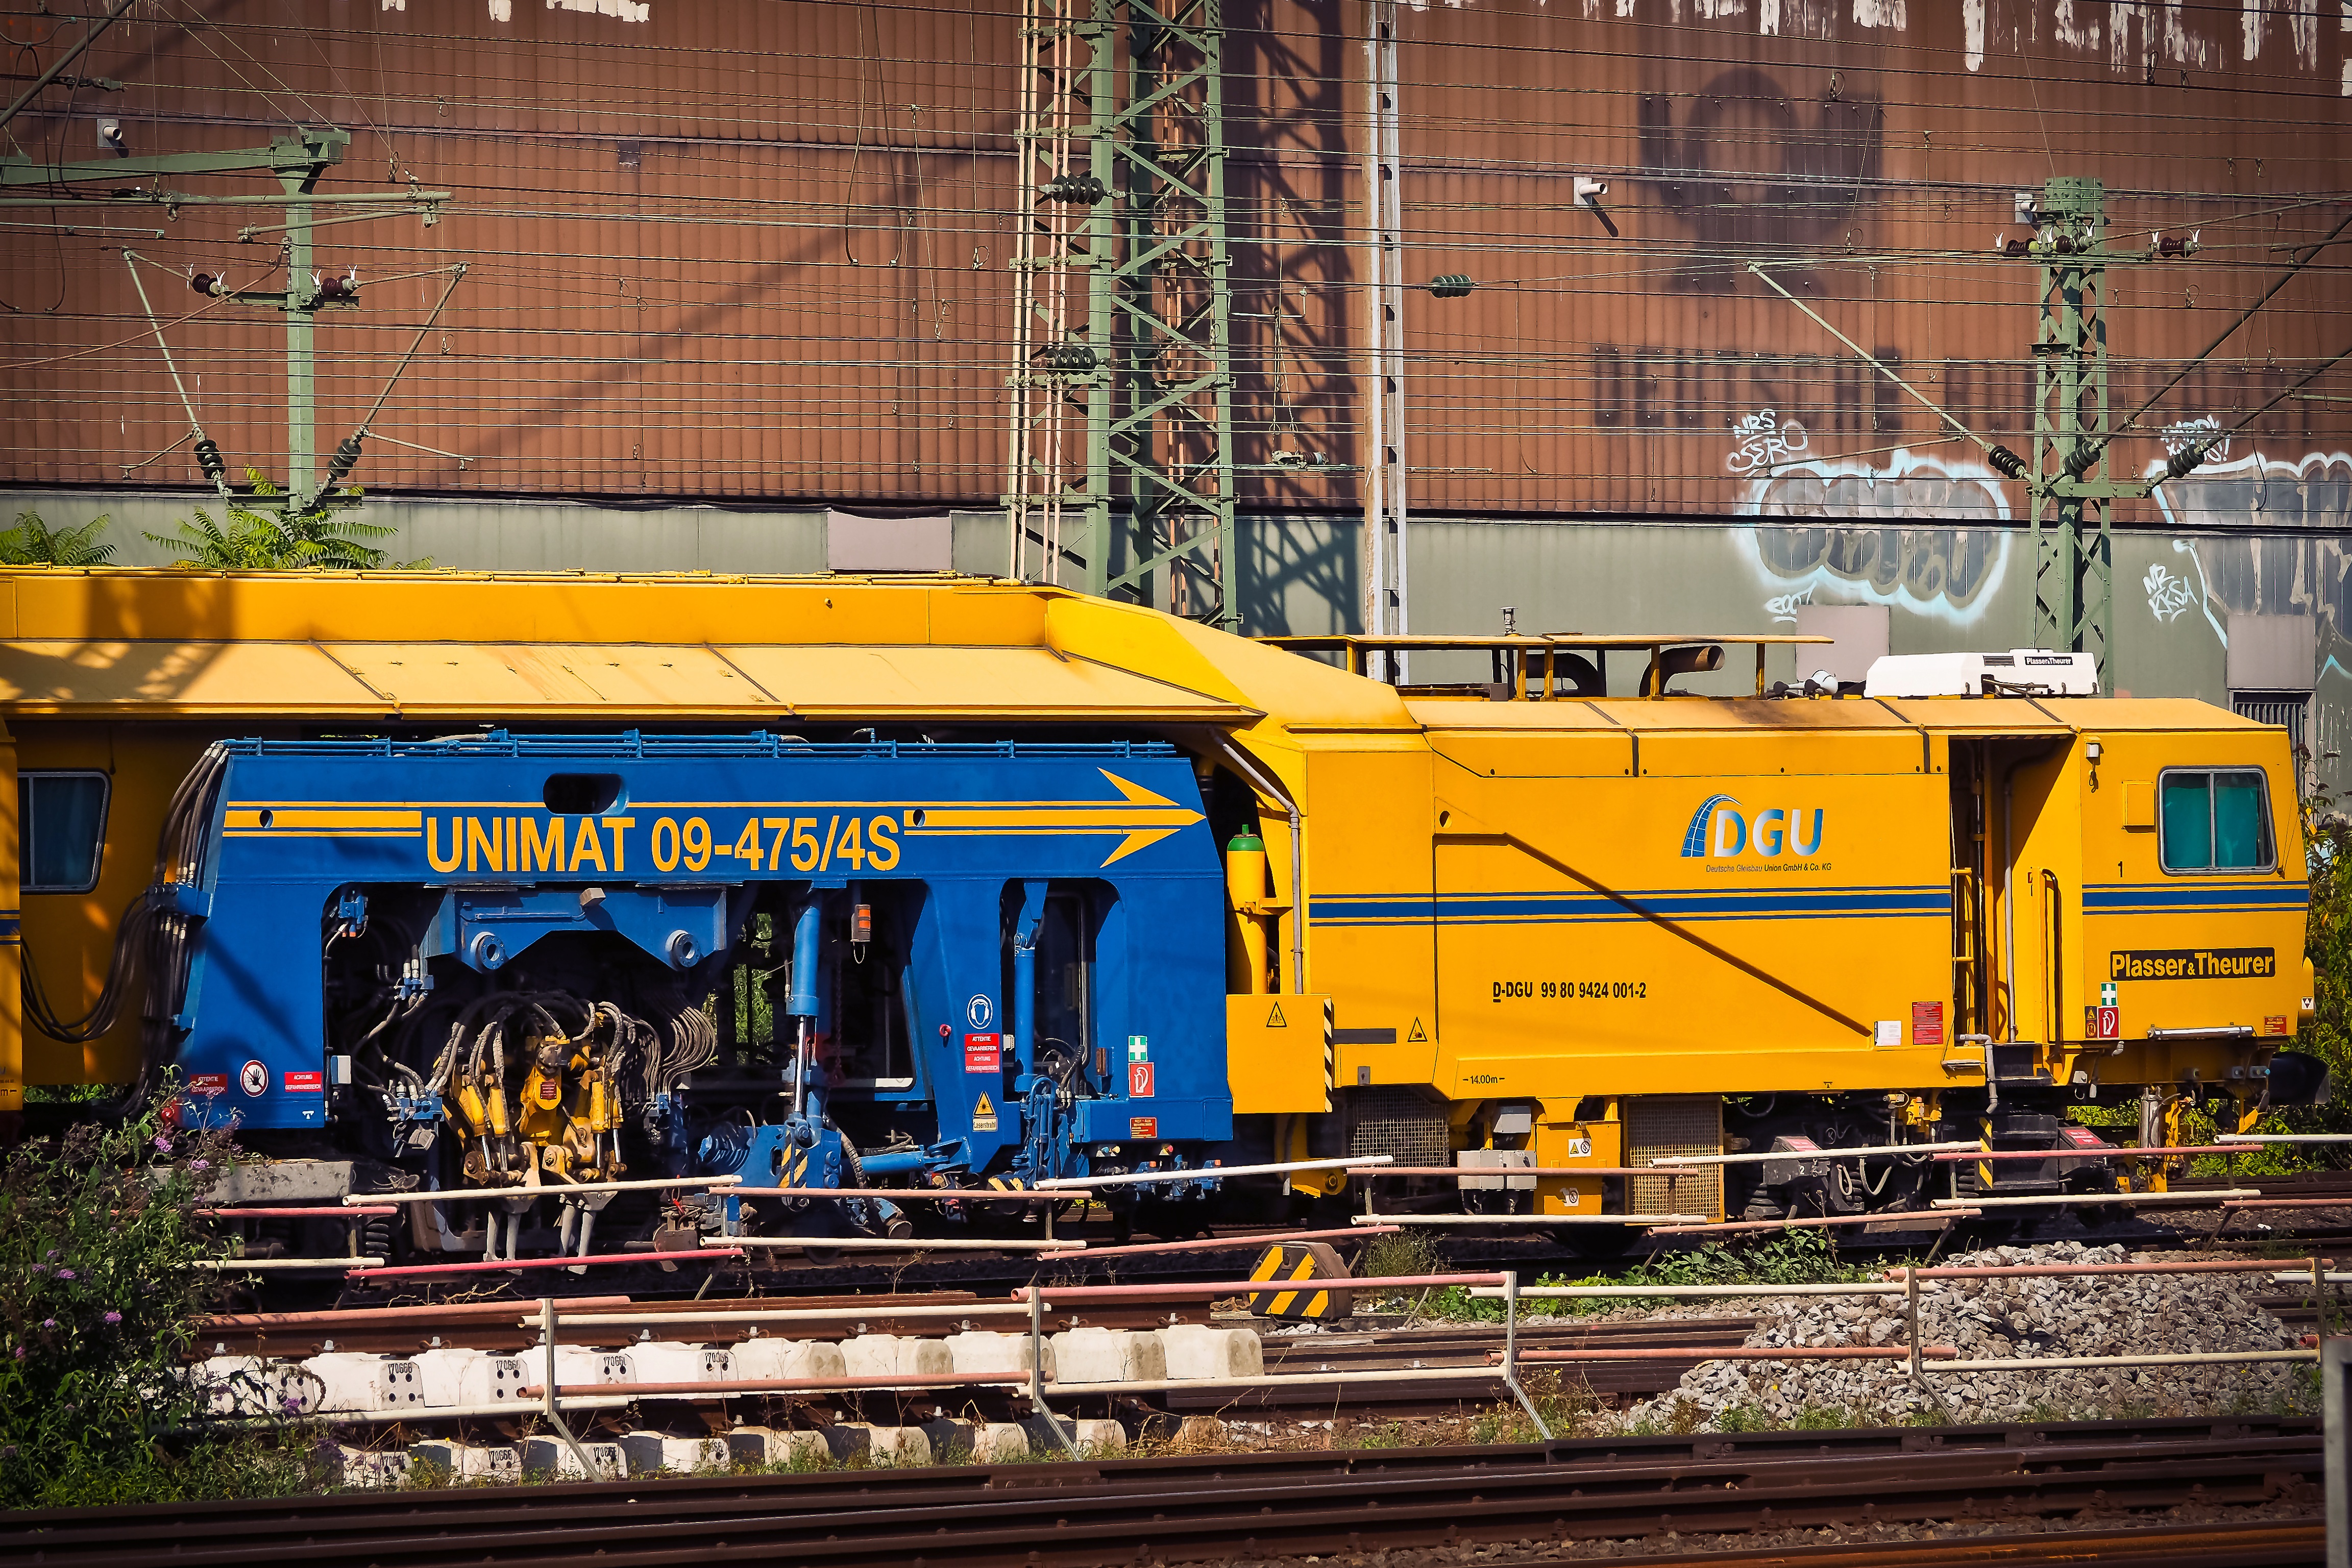
work, technology, track, railway, train, transport, construction, vehicle, station, machine, public transport, locomotive, assembly, build, site, rail transport, deutsche bahn, construction work, construction machine, f hrerstand, conversion, construction vehicle, construction train, land vehicle, rolling stock, railroad car